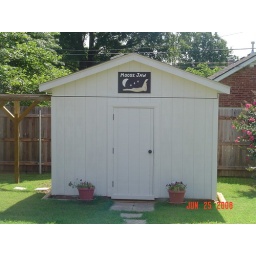
Moose Jaw Observatory in Bartlesville, OK. The building is 8' x 10' with walls that are 6' 4&amp;quot; high.